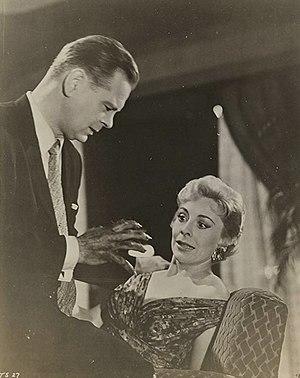
George Breakston, né le 22 janvier 1920 à Paris, ville où il est mort le 21 mai 1973, est un acteur, réalisateur, producteur et scénariste franco-américain, parfois crédité George P. Breakston.